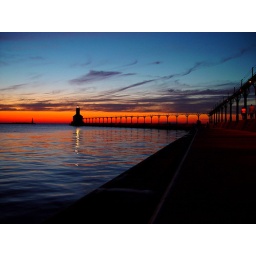
Light house in Michigan city. Lake Michigan is spotted with. These structures up and down the cost.